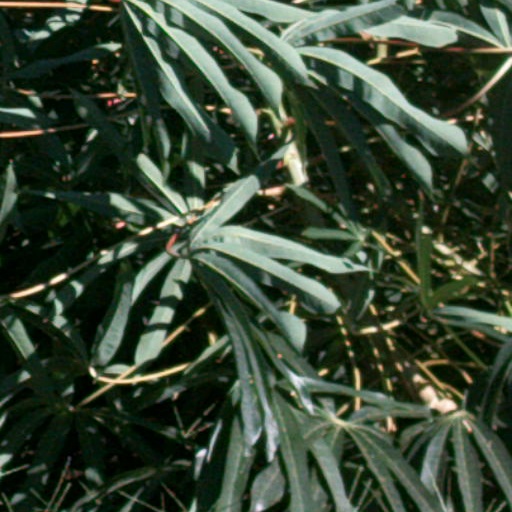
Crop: cassava